Yaser Hamed

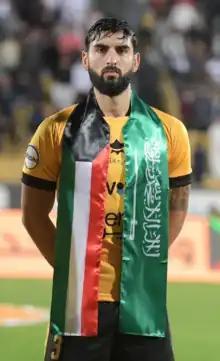
Hamed with Al-Qadsia in 2023

Yaser Mohammed Abdulrahman Hamed (born 9 December 1997) is a professional footballer who plays for Al-Gharafa as a centre-back. Born in Spain, he represents the Palestine national team.